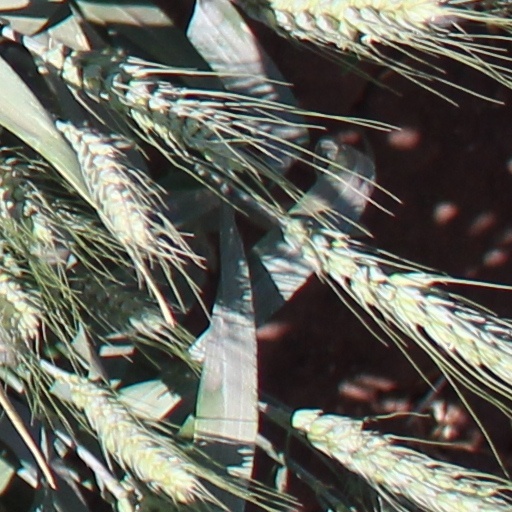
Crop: wheat